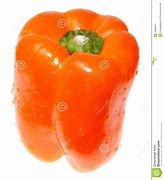
Label: capsicum